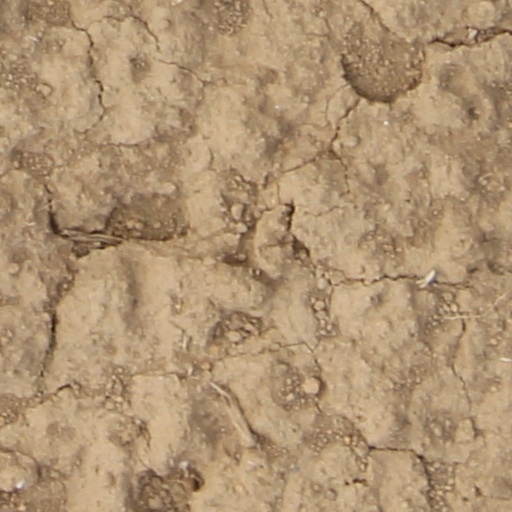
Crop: wheat